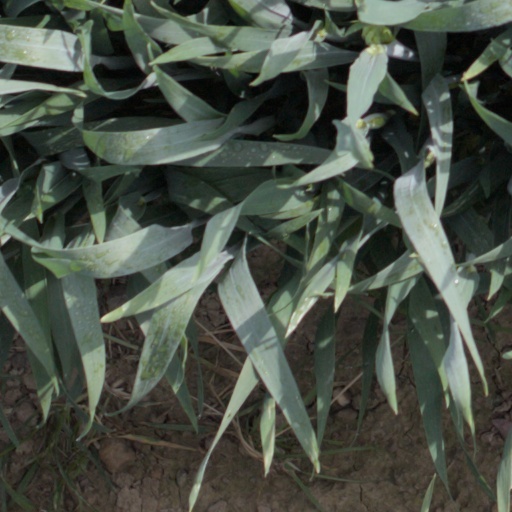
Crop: wheat